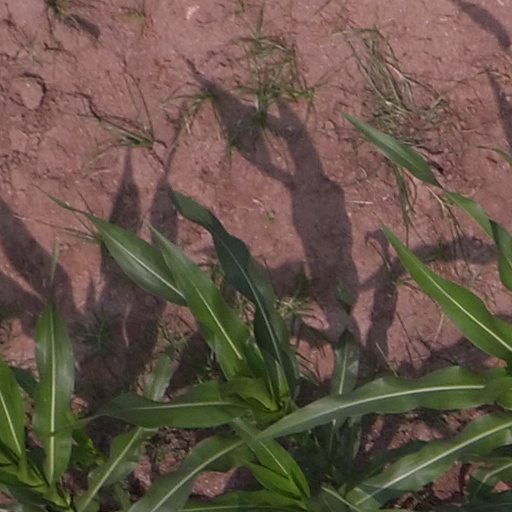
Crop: maize; corn